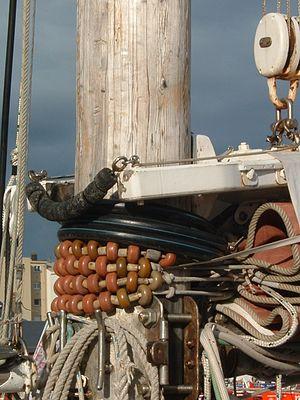
Ce glossaire maritime liste les principaux termes techniques utilisés par le monde maritime et les marins.
La voile à corne, est une voile aurique qui tient son nom de la vergue qui s'appelle corne ou pic. L'extrémité inférieure de cette corne, appuyée au mât, pivote selon l'axe du mât. Généralement bordée d'une bôme, la voile à corne peut donc être établie tribord amures ou bâbord amures sans présenter un côté moins performant, car déformé par le mât, et donc sans devoir gambeyer après un virement de bord comme pour la voile au tiers.
La brigantine est une voile aurique placée sur le mât arrière. Elle peut être volante ou portée par une bôme avec ou sans corne. La brigantine très répandue sur les vieux gréements est très utile pour la manœuvrabilité du navire.
Une corne est un espar servant à raidir le sommet d'une voile à corne.